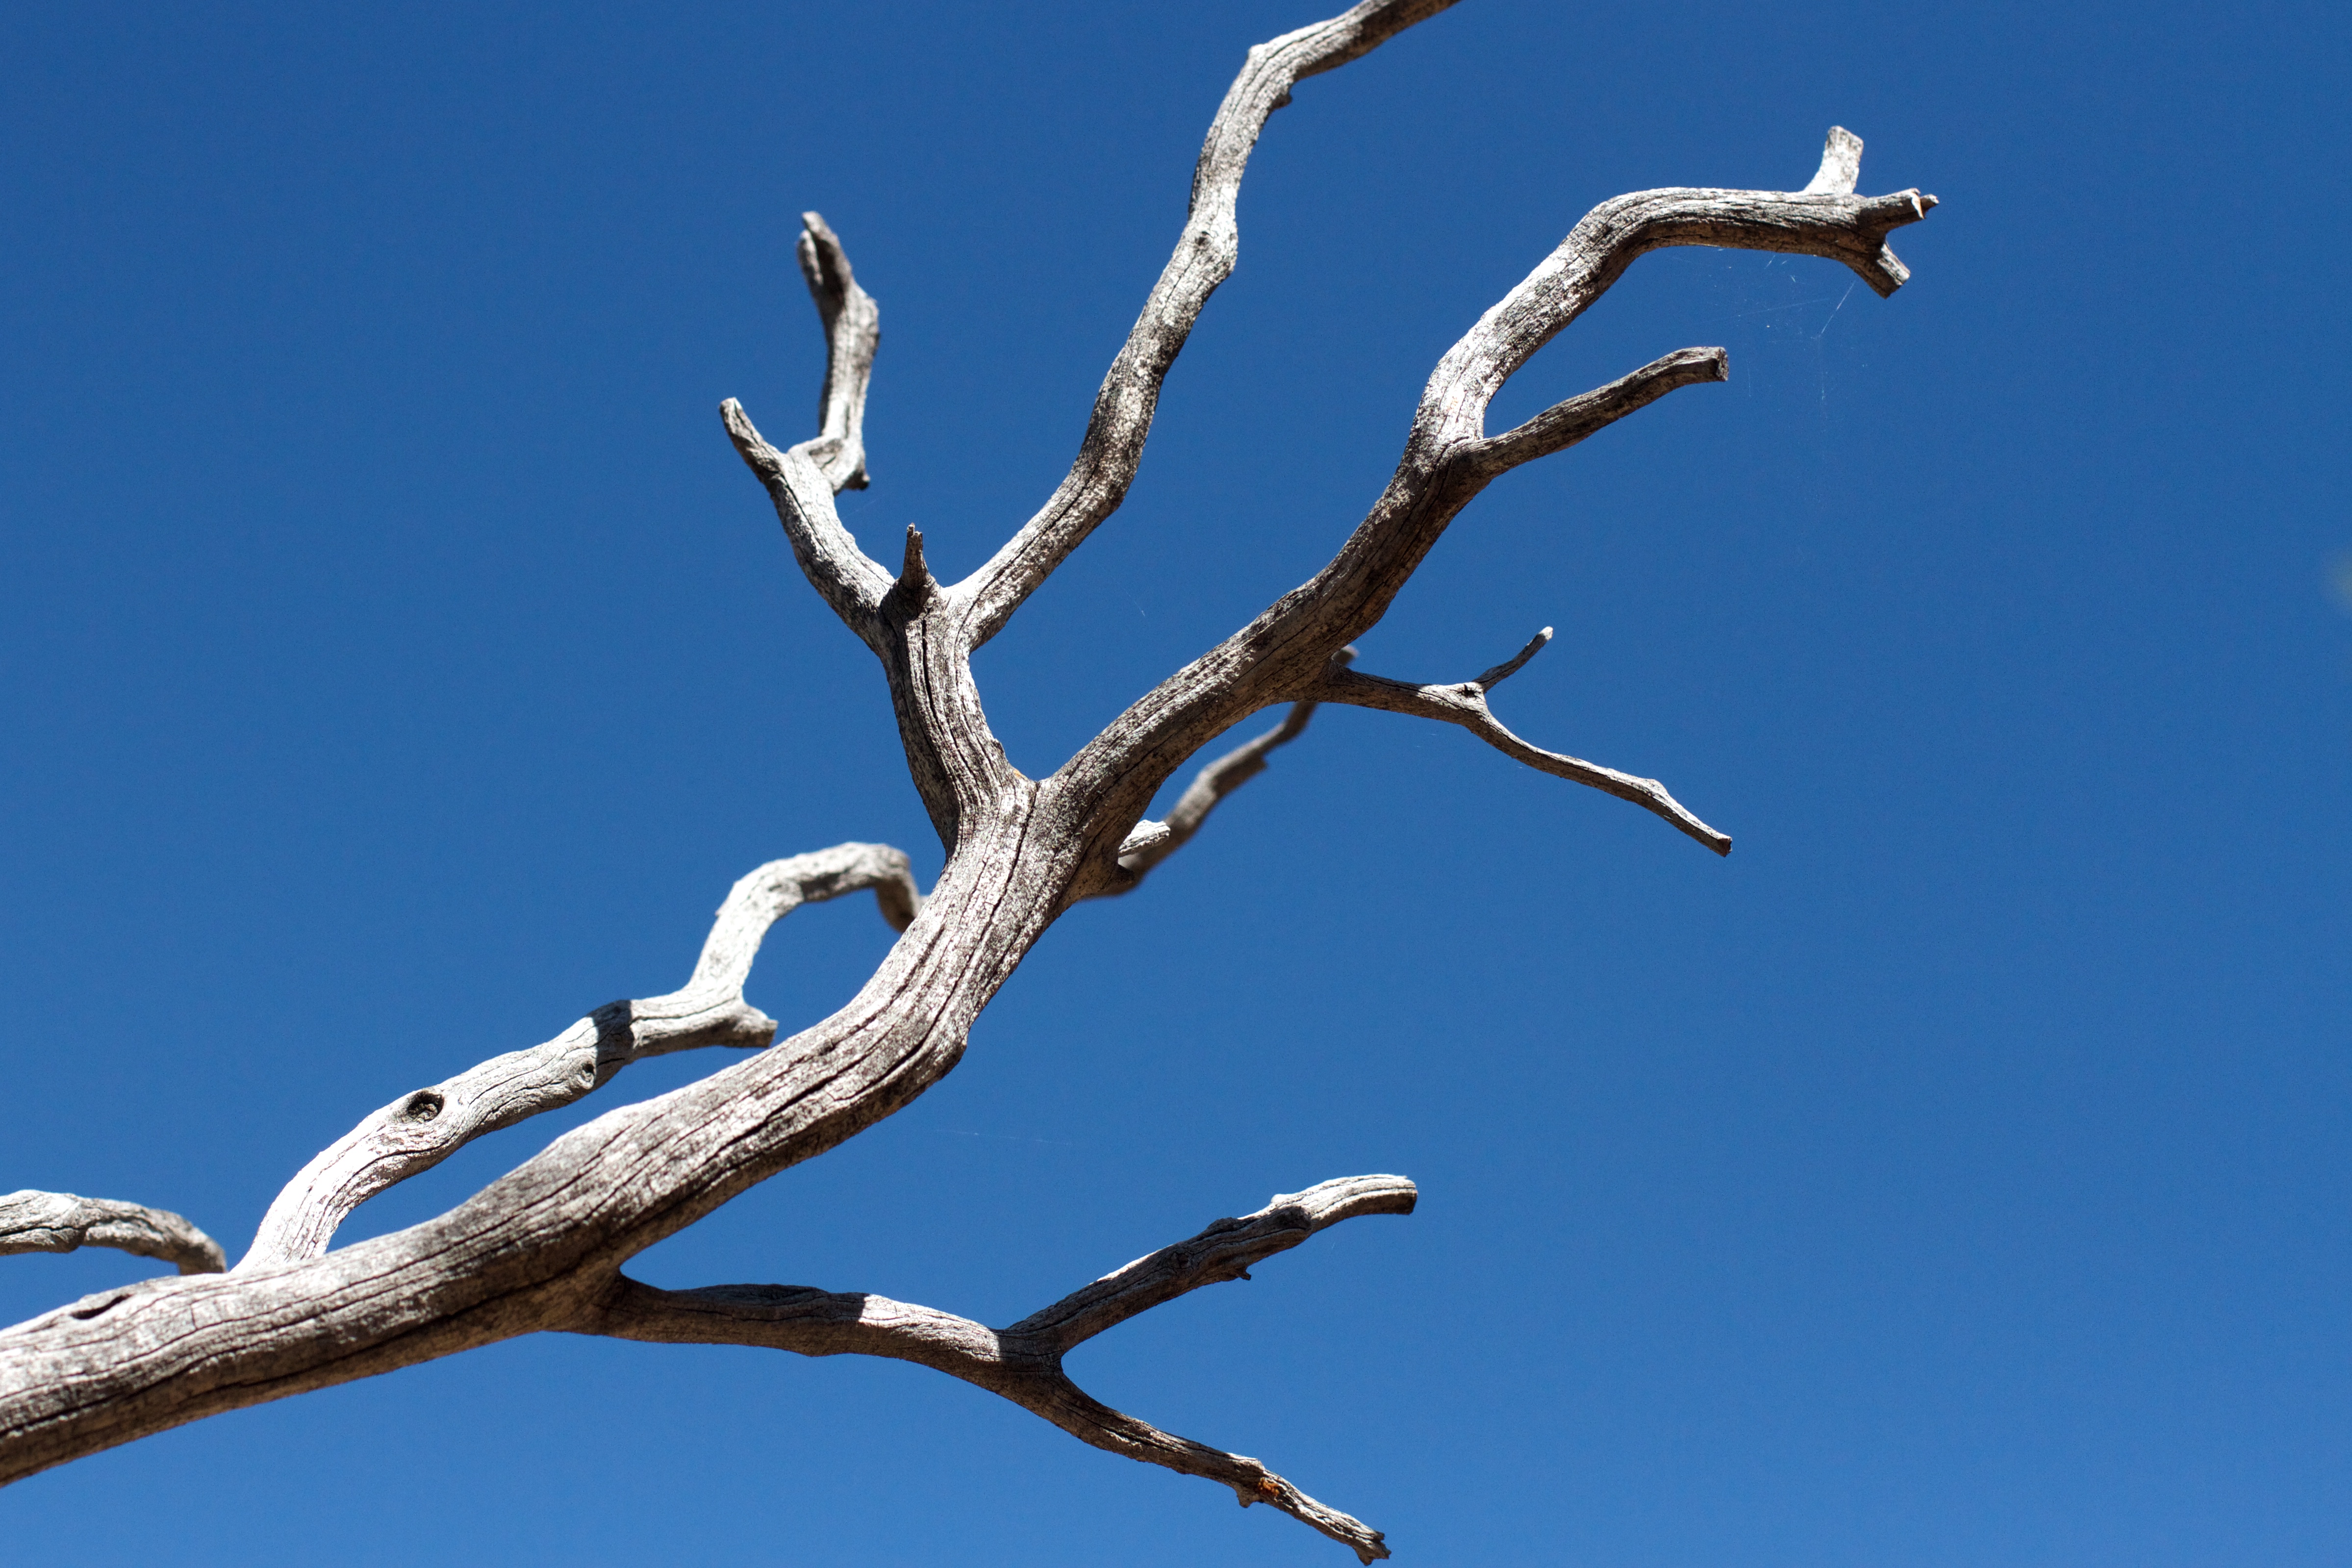
tree, branch, bird, flower, twig